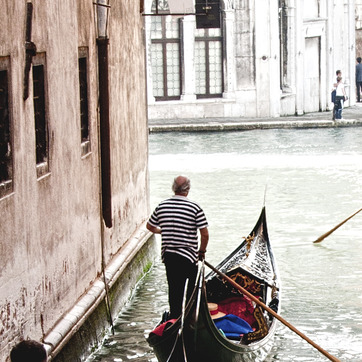
Material: hair